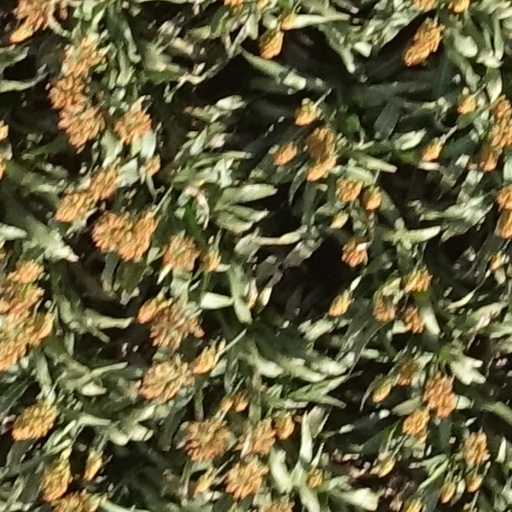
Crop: sorghum